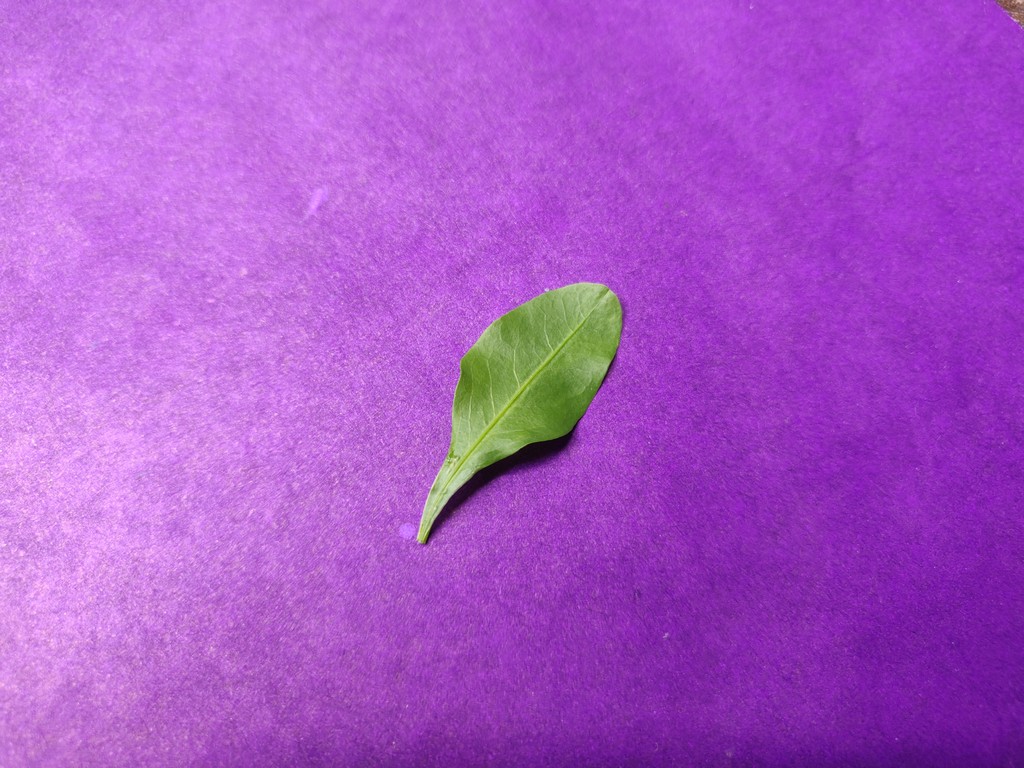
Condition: Healthy
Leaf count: single
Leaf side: front